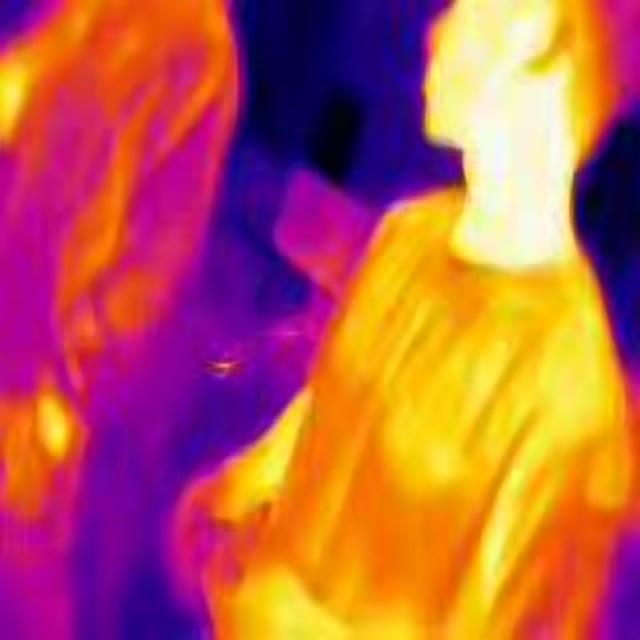
Detected objects:
label: person
label: person